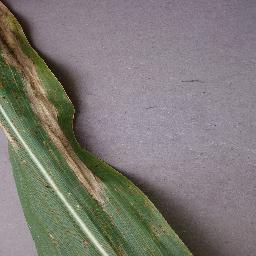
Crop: corn
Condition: (maize)_northern_blight